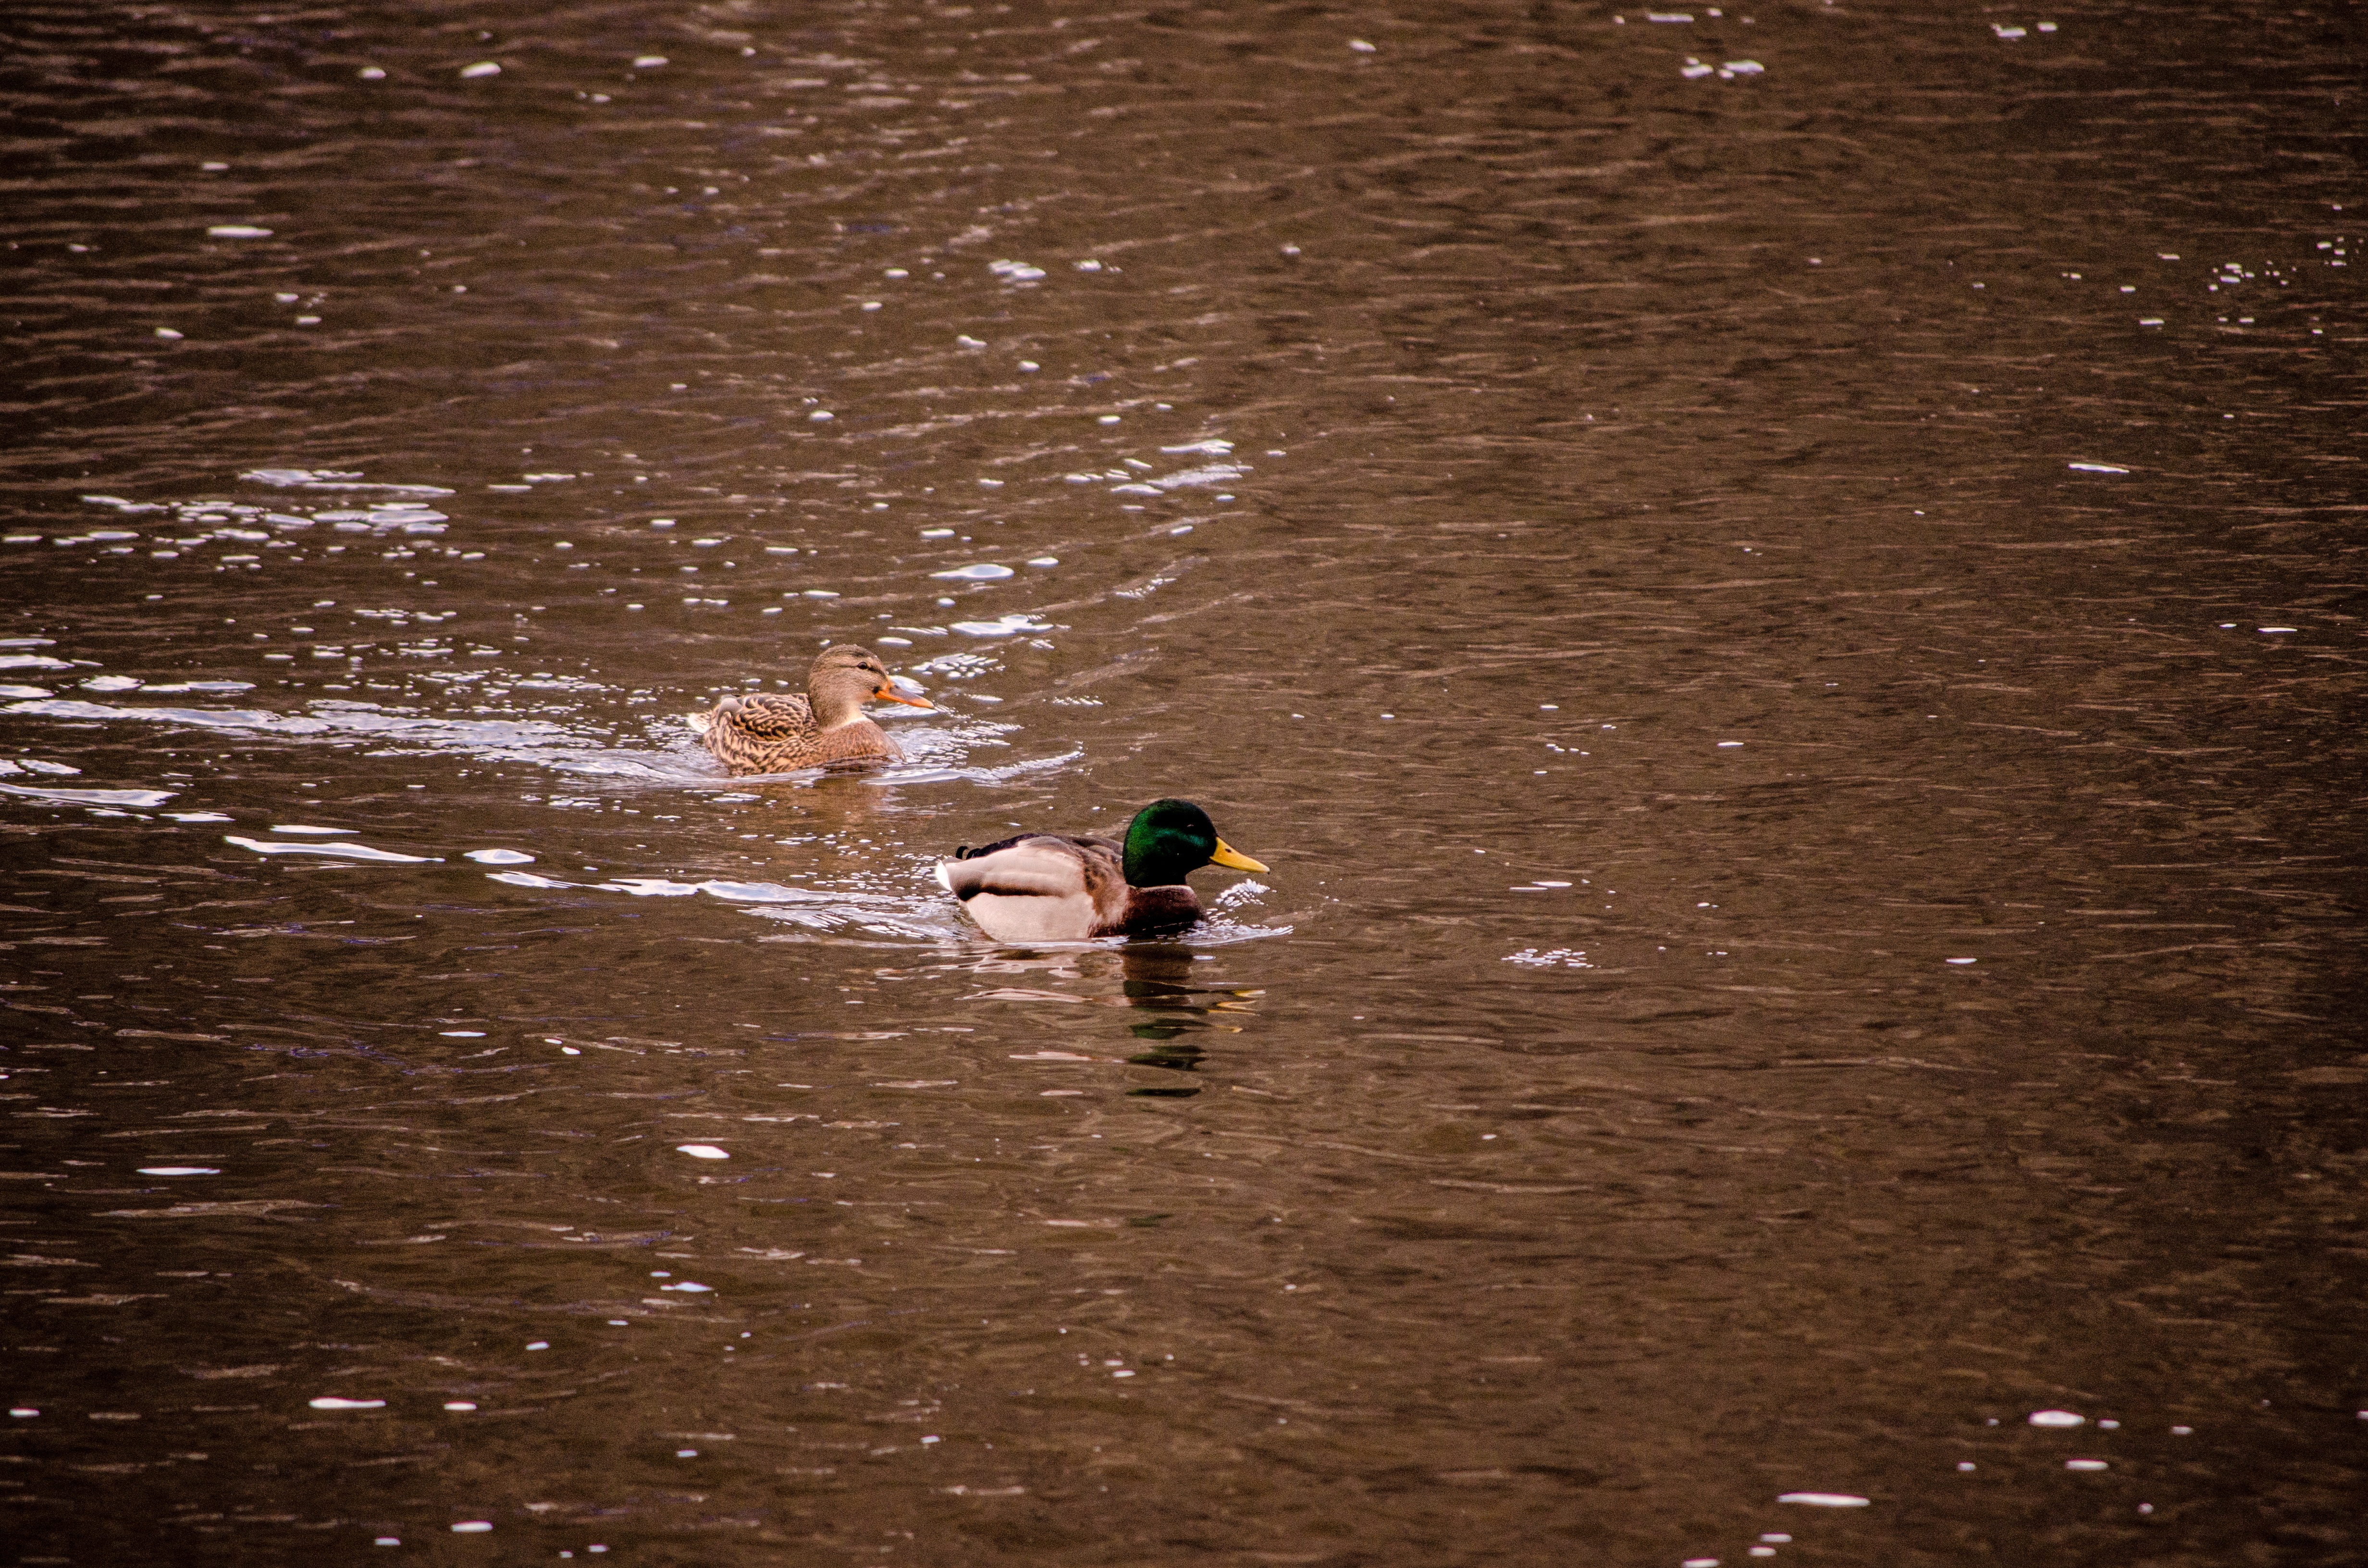
sea, water, bird, morning, rain, wave, lake, animal, river, pond, reflection, weather, feather, duck, water bird